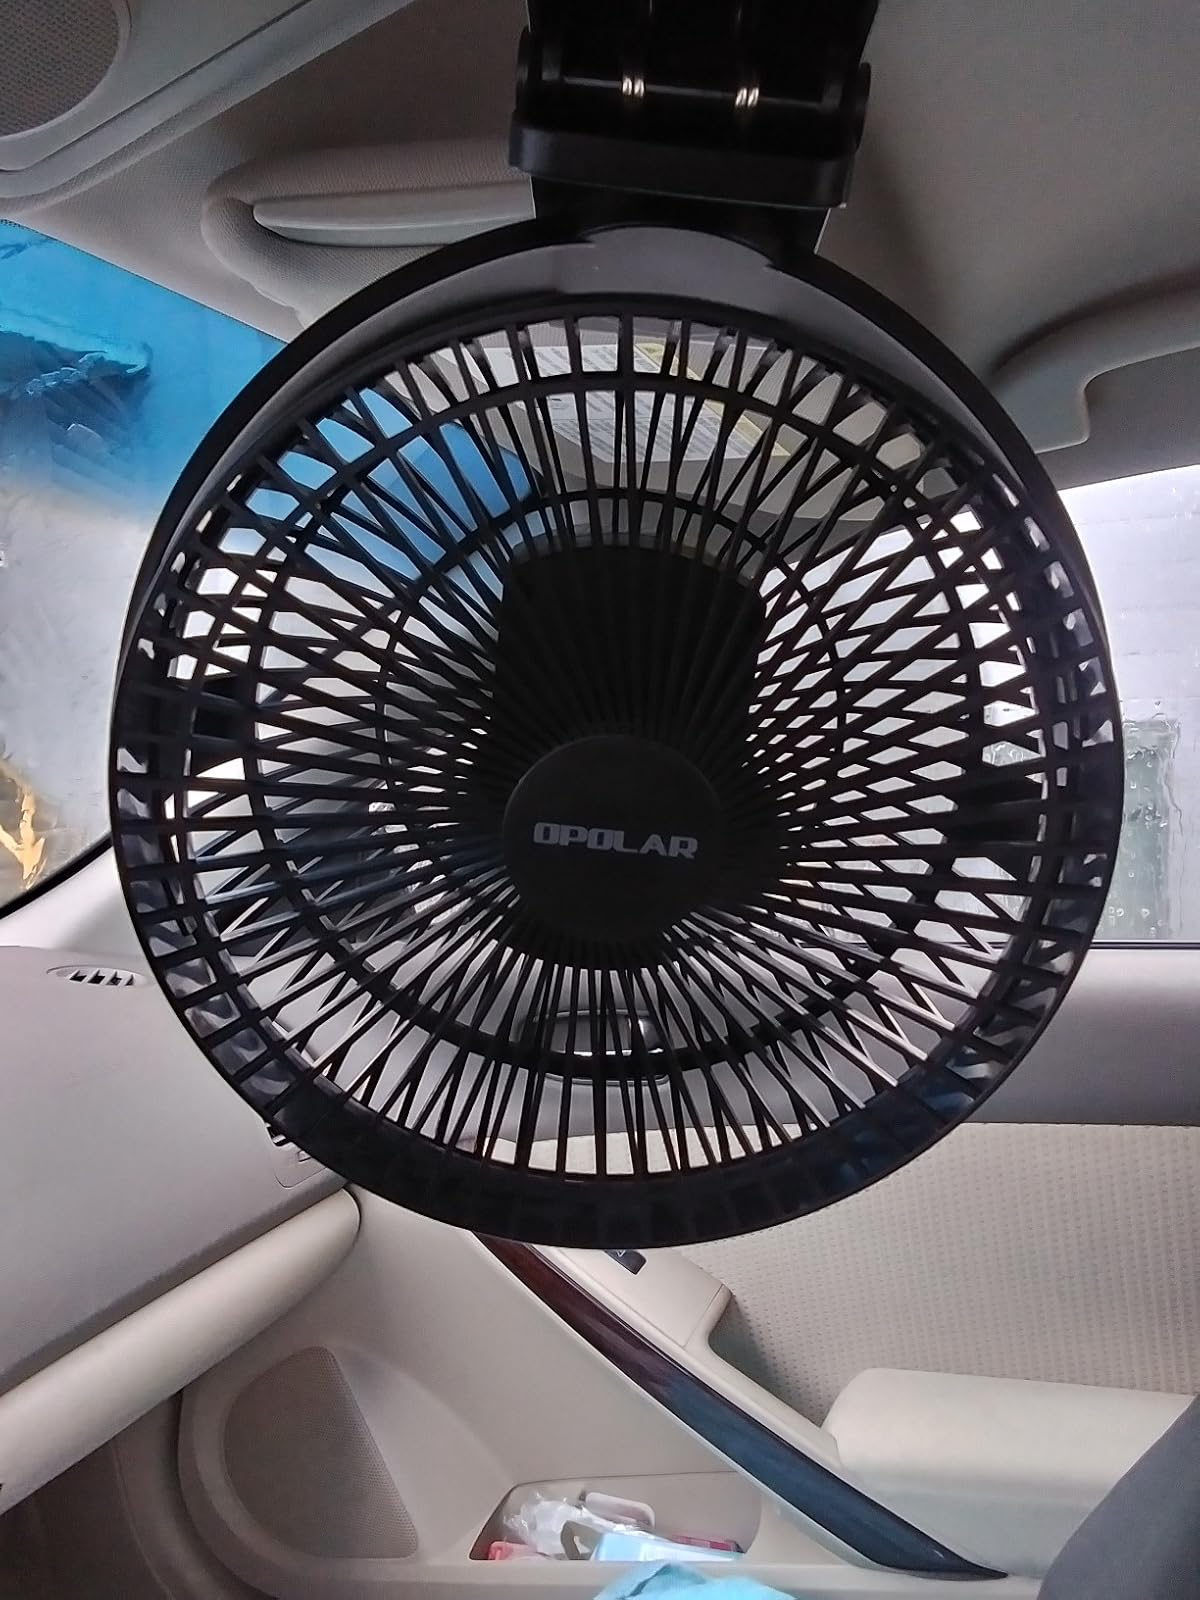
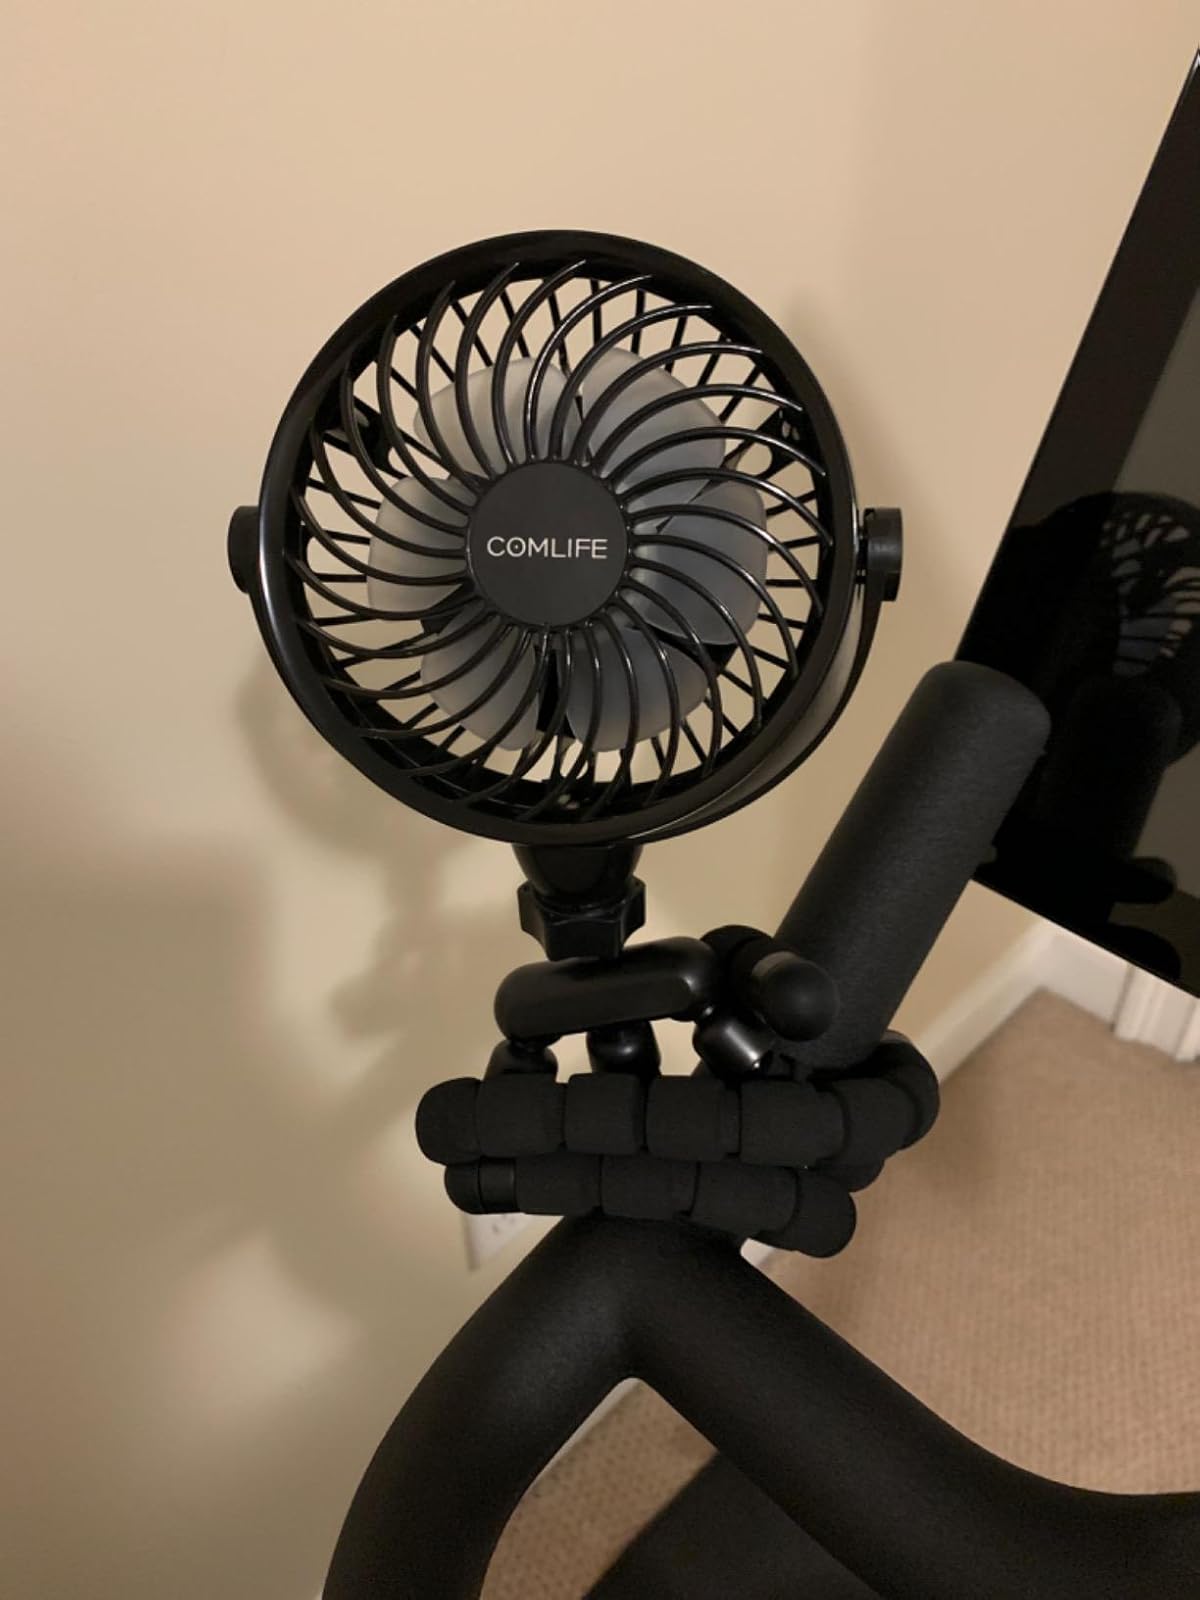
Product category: fan
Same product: no